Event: Nepal Earthquake
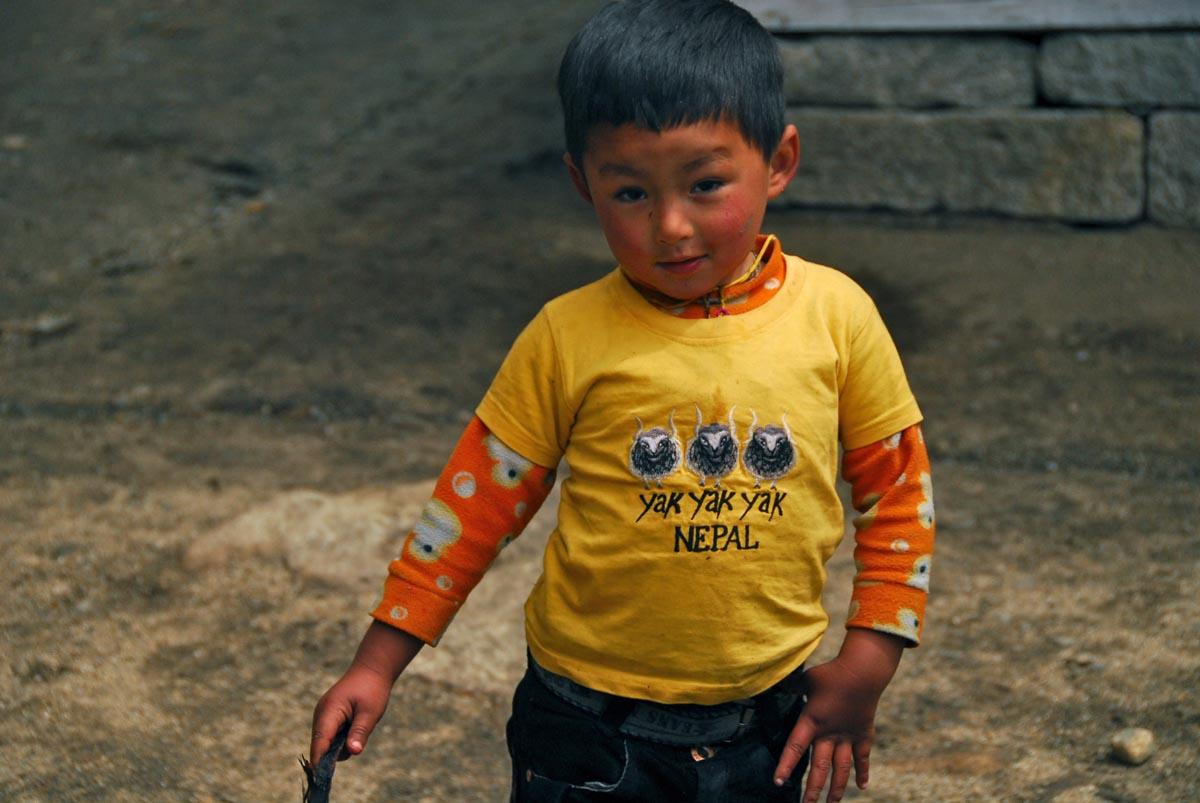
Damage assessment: no_damage